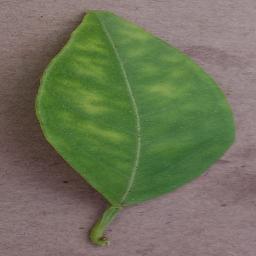
Label: Orange___Haunglongbing_(Citrus_greening)